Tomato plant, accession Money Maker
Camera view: bottom (45 deg); turntable rotation: 30 degrees
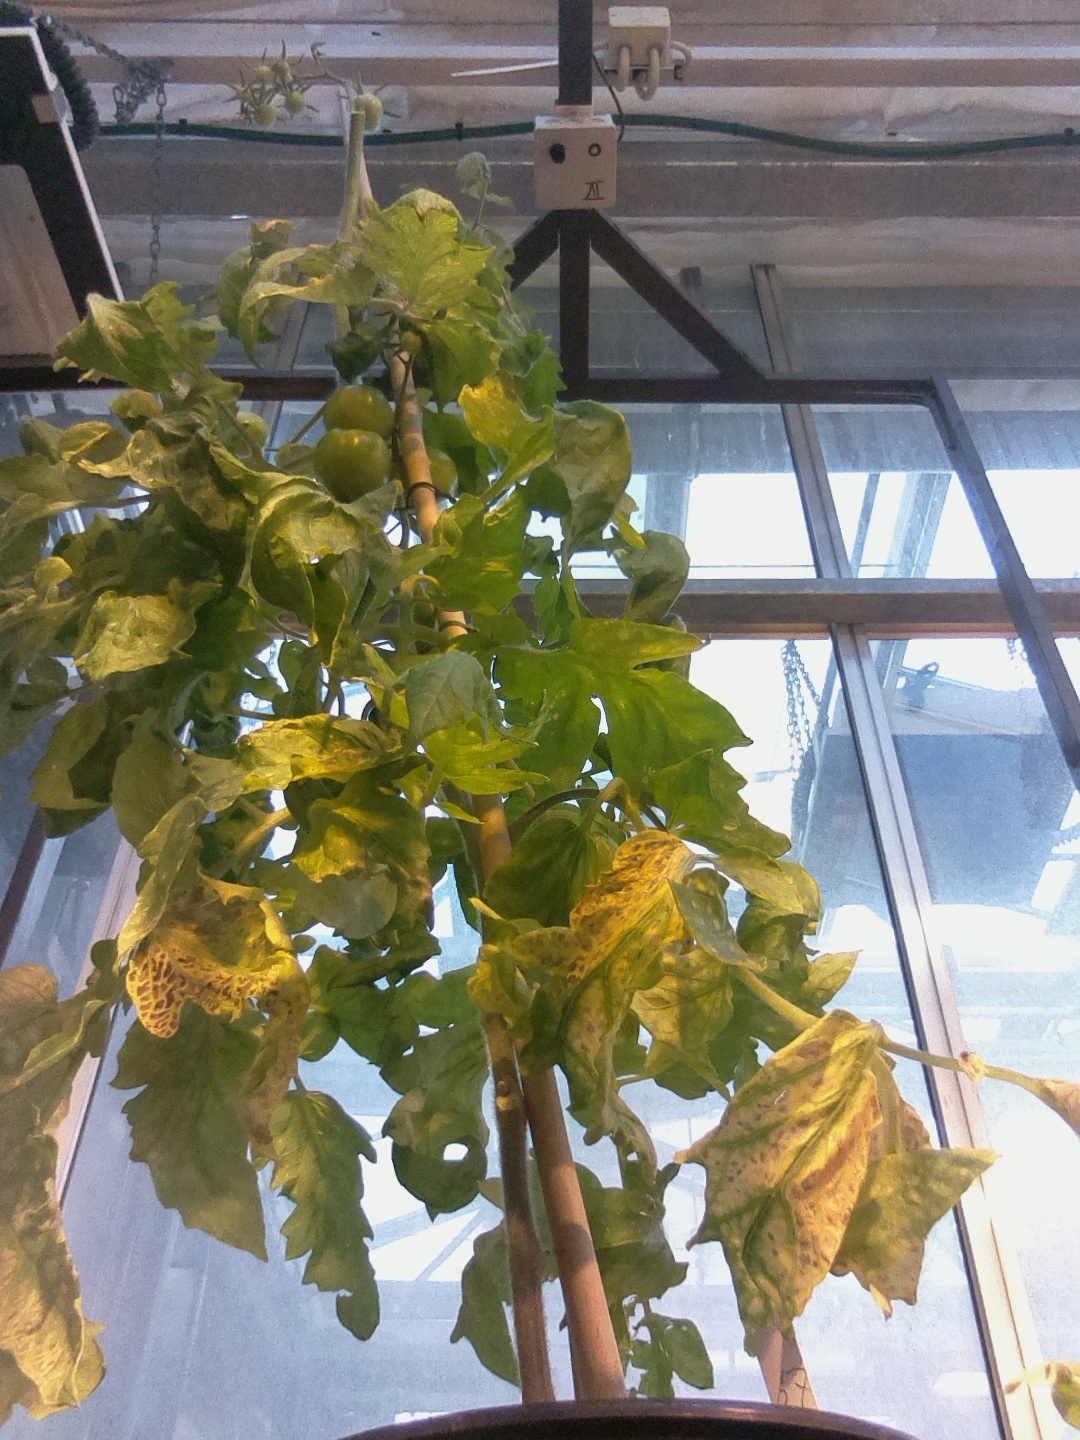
BBCH growth stage 78: 80% -90% of final fruit size